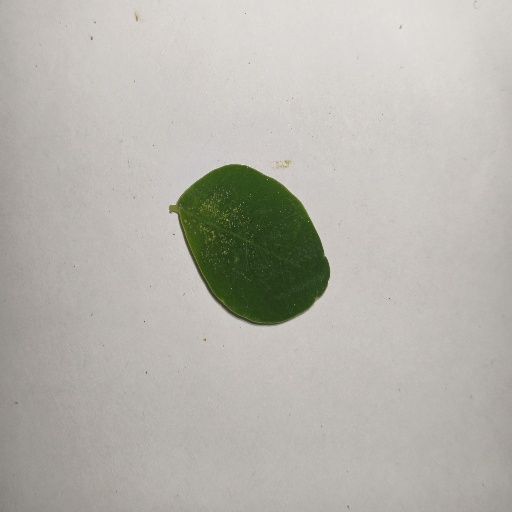
Species: Sojina
Leaf condition: Healthy Leaf